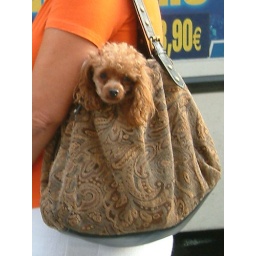
dog in bag